Battle of Oldendorf

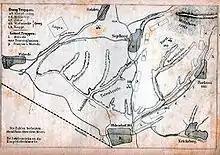
Map of the battle 1883

Both armies attacked, a rare event in the Thirty Years' War, which besides Oldendorf only occurred in the Second Battle of Breitenfeld. The Swedish left was commanded by future Imperial field marshal Peter Melander. Subsequently, field marshal Torsten Stålhandske led a Swedish brigade. The later field marshal Gottfried Huyn von Geleen participated in the battle on the imperial side.